Question: Please indicate a possible affordance area of the surfboard that can be used for carrying
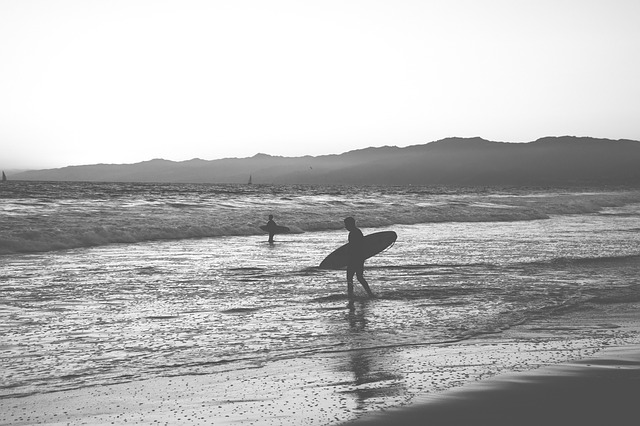
Answer: [318.5, 235, 397.5, 263]